FC Twente

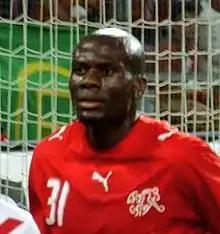
Blaise Nkufo, with 114 goals, is the club's all-time top scorer.

The women's section of Twente was founded in 2007 for the creation of the Eredivisie as new top-level league in the Netherlands. Twente played the opening match of the league. After three midfield positions in the first three years, Twente won the championship in 2010–11 and played the UEFA Women's Champions League in 2011–12.